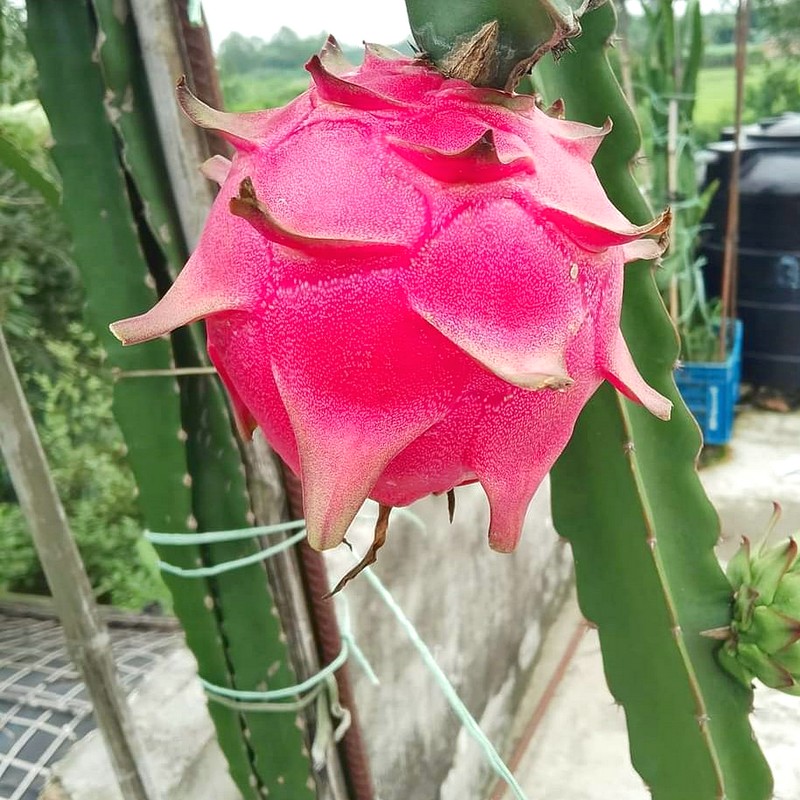
Label: Mature Dragon Fruit